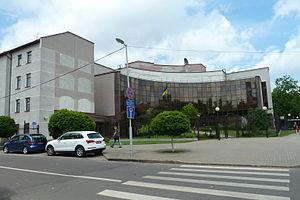
Voici les représentations diplomatiques de l'Ukraine à l'étranger :